Evangelos Zappas

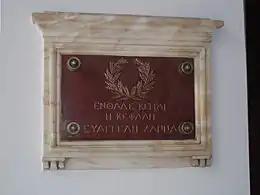
Crypt of Evangelos Zappas at the Zappeion.

His cousin, Konstantinos Zappas, was the executor of his will and he continued Evangelis Zappas' philanthropic works through his legacy. Zappas's wish was to be initially buried in Romania, where he lived most of his life. But after four years his bones were exhumed and reinterred at the school's courtyard in Labovo where he was born, and his skull was enshrined beneath his memorial statue outside the Zappeion in Athens, Greece. A ceremony for the interment was held at 10am on 20 October 1888 at the Zappeion. Baron Pierre de Coubertin made a similar gesture by having his heart buried at Olympia. In the virtually unpopulated Labovo, there is an old, yet legible, tombstone that states in Albanian: "Here lie the bones of the philanthropist Evangelis Zappas".